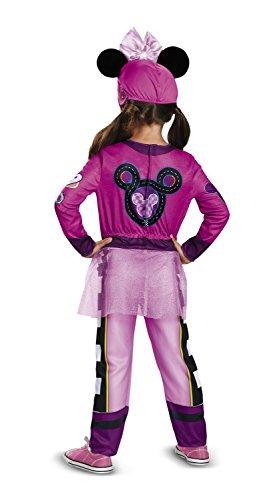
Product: Disney Minnie Mouse Roadster Racer Toddler Girls' Costume
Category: Toys & Games | Dress Up & Pretend Play | Costumes
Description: Disney - Mickey Mouse - roadster Racers.
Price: $15.25
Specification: ProductDimensions:14x1x37inches|ItemWeight:9.6ounces|ShippingWeight:9.9ounces(Viewshippingratesandpolicies)|DomesticShipping:ItemcanbeshippedwithinU.S.|InternationalShipping:Thisitemisnoteligibleforinternationalshipping.LearnMore|ASIN:B01N9XABUZ|Itemmodelnumber:20201L|Manufacturerrecommendedage:4-6years